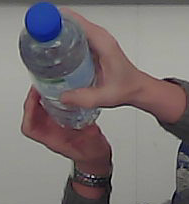
Product: nestle_water